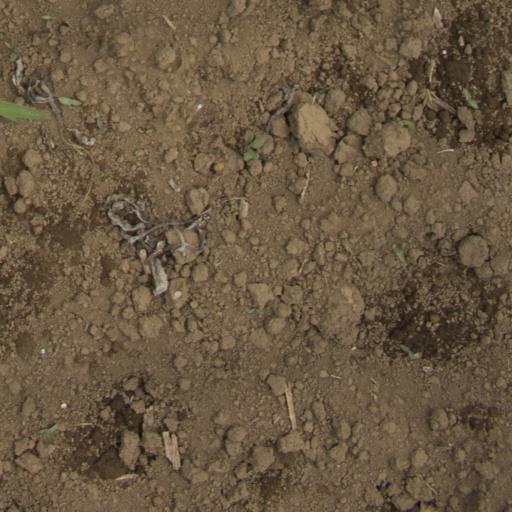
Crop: Jerusalem artichoke